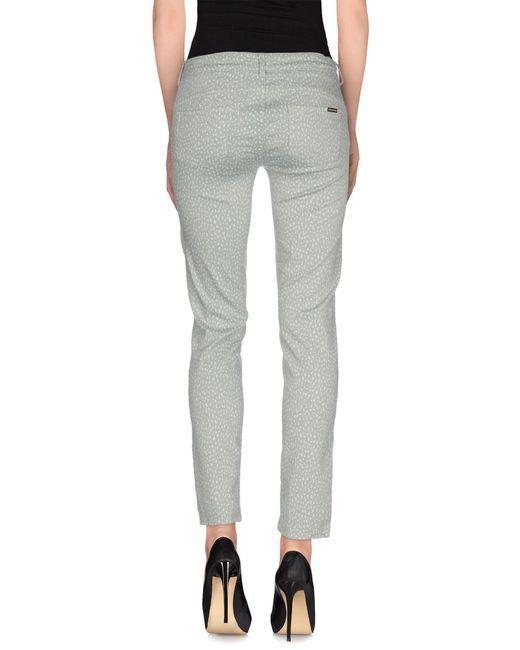
Graue lässige lange taillierte Damenhose